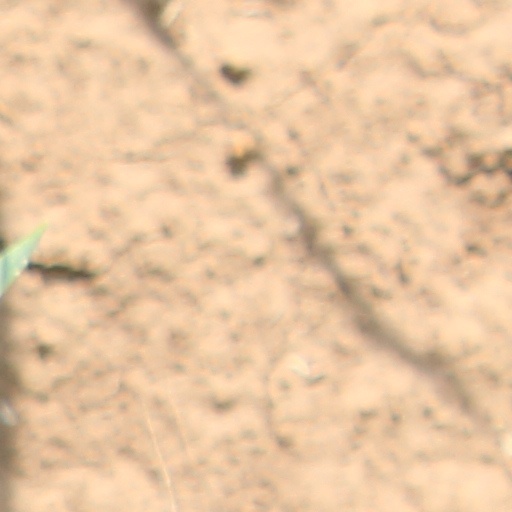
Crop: wheat